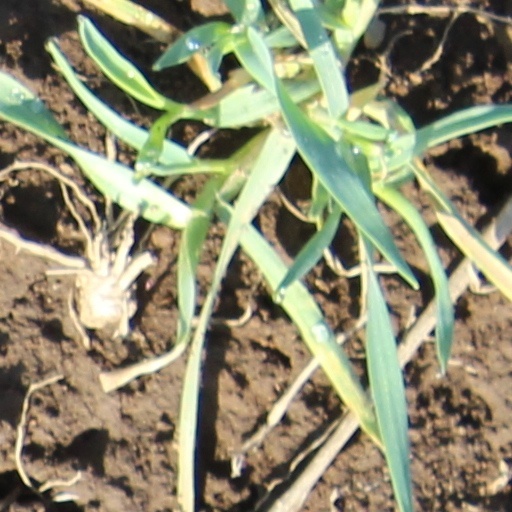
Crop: wheat